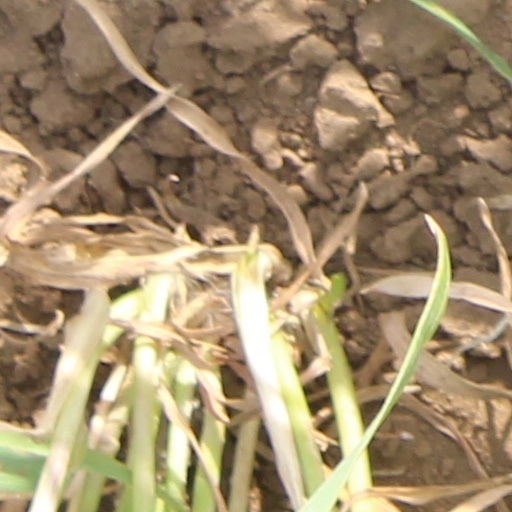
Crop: wheat